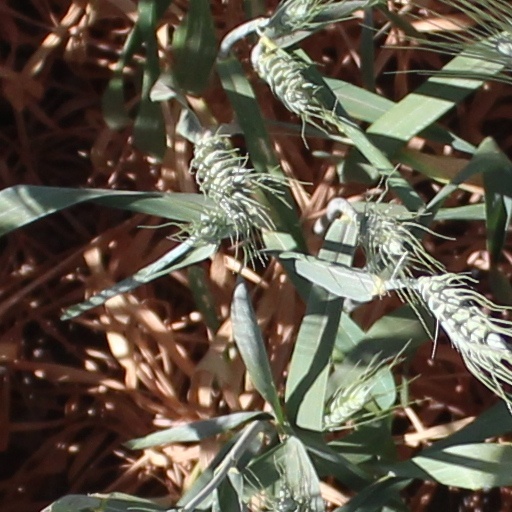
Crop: wheat